British Sequence Championships

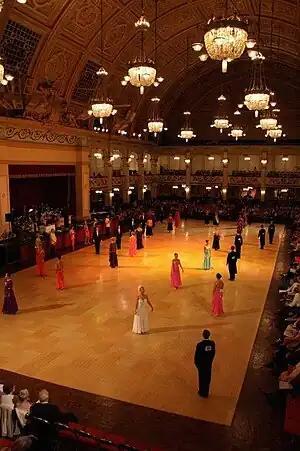
A photo taken of the 2007 British Sequence Championships, held in the Empress ballroom, Winter Gardens, Blackpool.

The British Sequence Championships are ballroom dancing championships for adults and children held annually in Blackpool, England.